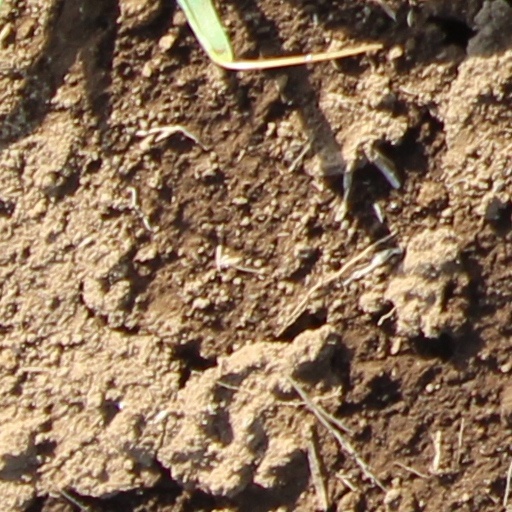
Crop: wheat